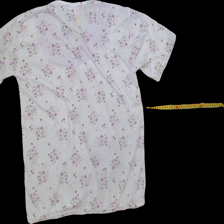
View: back
Type: T-shirt
Category: Ladies
Brand: Not Applicable
Colors: Purple, White, Green
Material: 100%polyester
Pattern: Floral print
Trend: No trend
Stains: No
Price range: <50
Recommended usage: Reuse